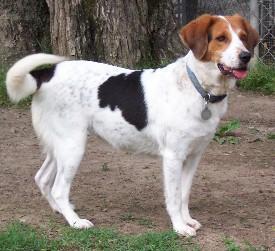
Walker_hound